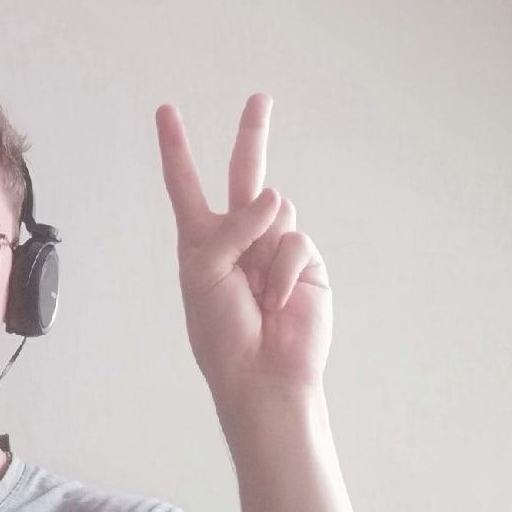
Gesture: peace